Walls of Constantinople

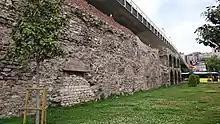
Surviving section of the

Further south, at the point where the shore turns westwards, are two further gates, the "Balıkhane Kapısı" ("Gate of the Fish-House") and "Ahırkapısı" ("Stable Gate"). Their names derive from the buildings inside the Topkapı Palace they led to. Their Byzantine names are unknown. The next gate, on the southeastern corner of the city, was the gate of the imperial Boukoleon Palace, known in Byzantine times as the Gate of the Lion (Gk. Πόρτα Λέοντος, "Porta Leontos", in Latin "Porta Leonis") after the marble lions that flanked its entrance, as well as Gate of the Bear ("porta tēs arkoudas") after depictions of that animal at the quay. In Turkish it is known as "Çatladıkapı" ("Broken Gate").